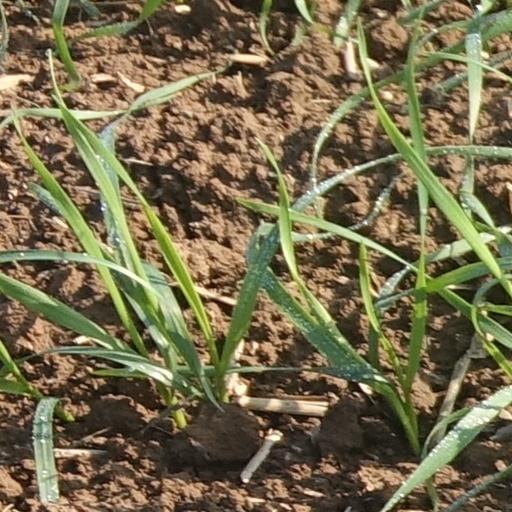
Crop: wheat